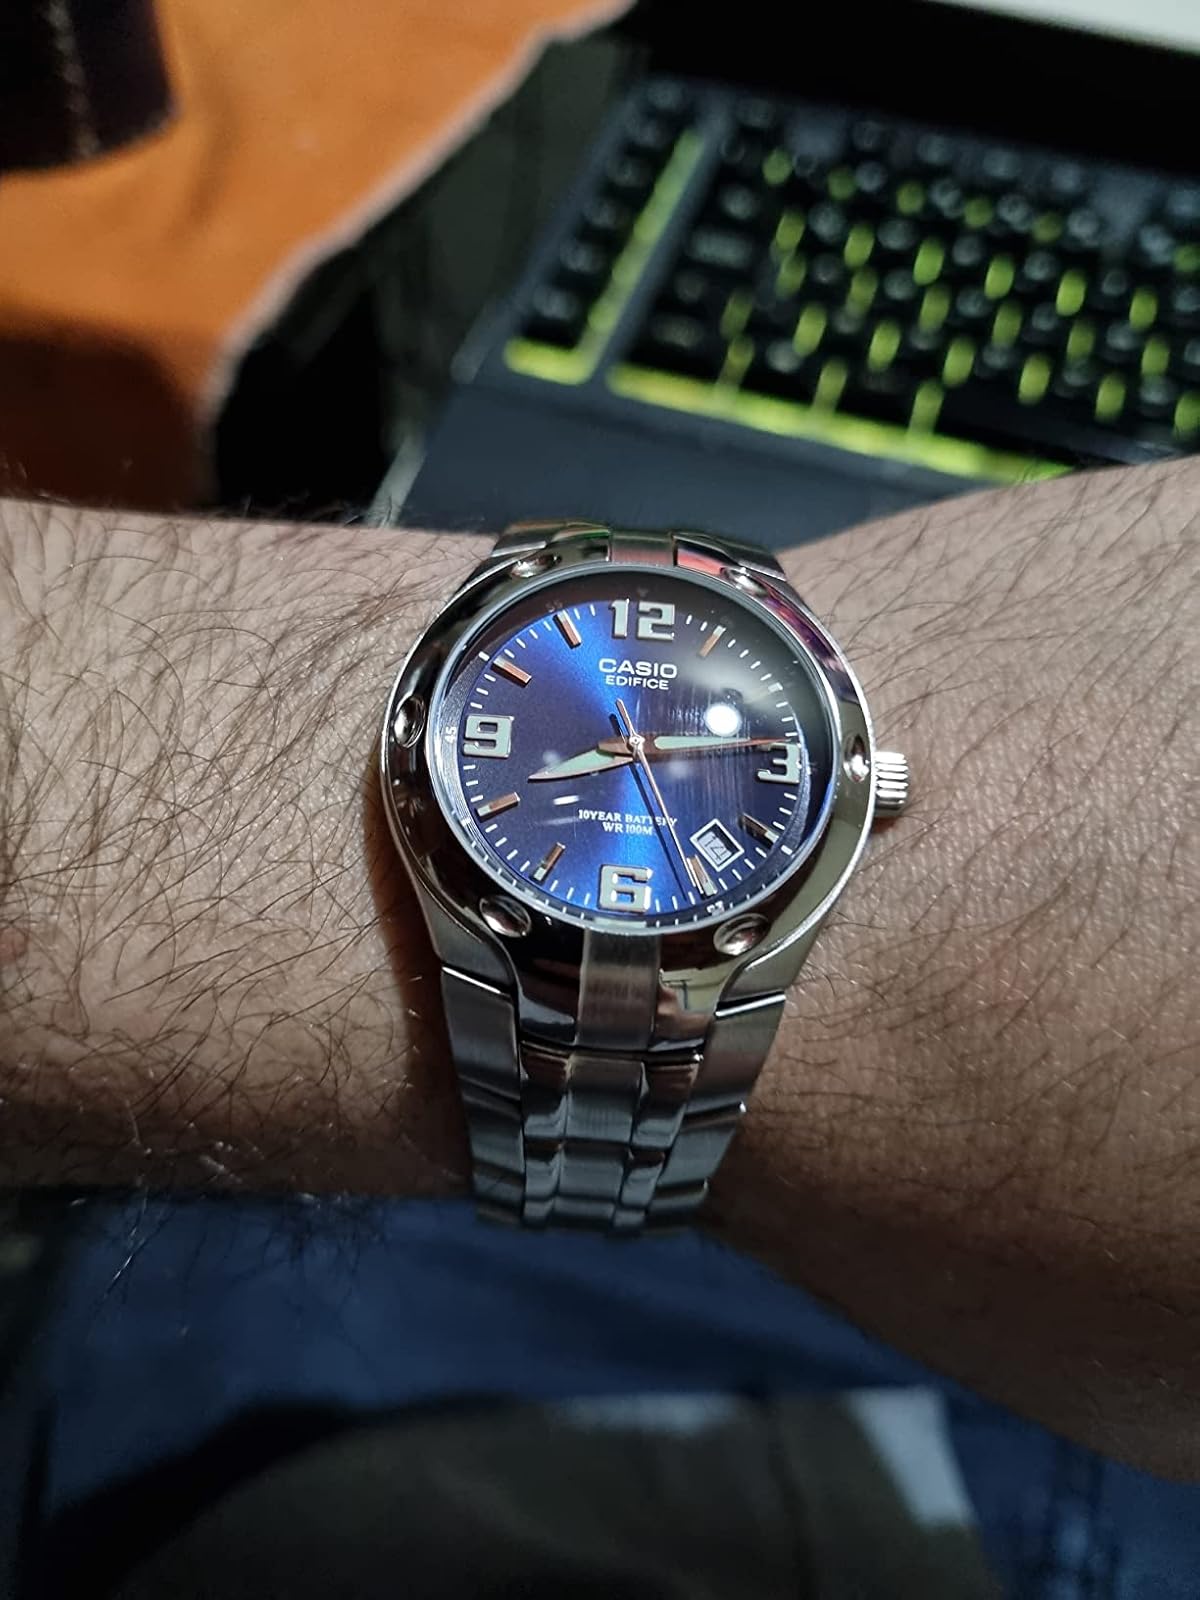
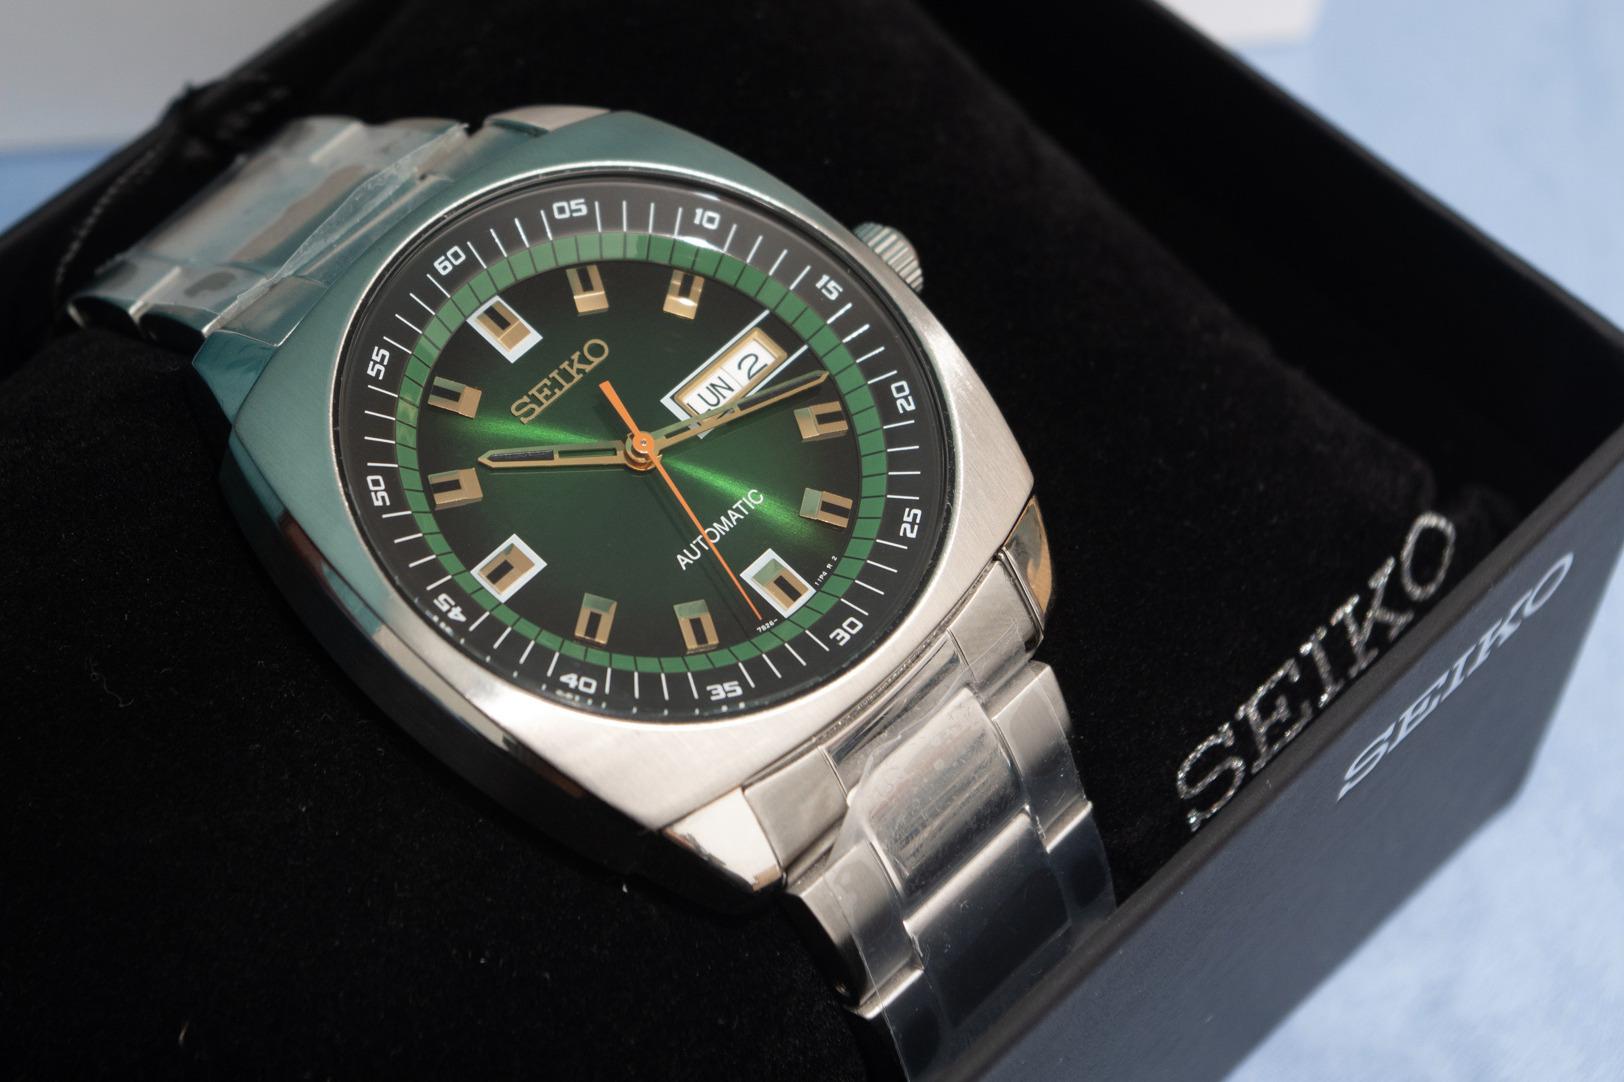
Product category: accessories_watch
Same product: no